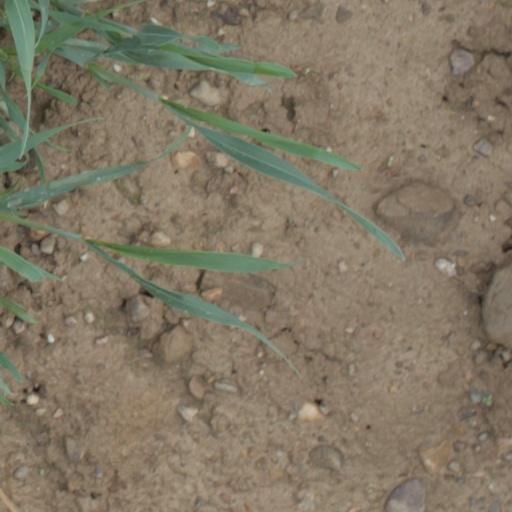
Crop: wheat